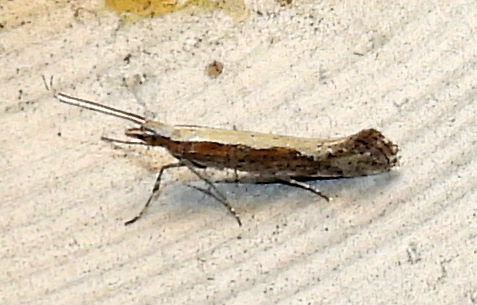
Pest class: diamondback_moth